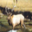
Label: deer